Fay Webb-Gardner

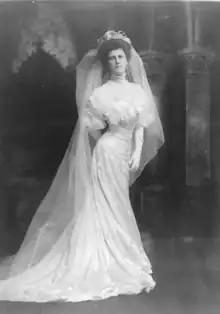
Webb-Gardner in wedding attire in 1907

Fay Lamar Webb-Gardner (September 7, 1885 – January 16, 1969) was an American political hostess, businesswoman, and philanthropist. As the wife of Oliver Max Gardner, she served as the Second Lady of North Carolina from 1917 to 1923 and as First Lady of North Carolina from 1929 to 1933. When her husband's political career took them to Washington, D.C., she became known as a prominent society and political hostess and was considered one of the most popular figures in American political circles of the time. Webb-Gardner was active in cultural and civic endeavors and was a member of the American Red Cross, the Woman's Missionary Union, the North Carolina Symphony Society, the National Civic League, and the League of Women Voters, as well as Chairwoman of the North Carolina State Advisory Board of Paroles. A Democrat, she served on the North Carolina Democratic Committee and the Democratic National Committee, and was twice elected as a delegate to the Democratic National Convention.